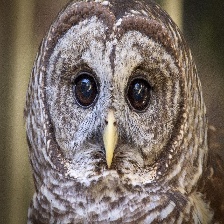
Species: BARN OWL
Scientific name: TYTO ALBA
ImageNet parent category: great_grey_owl